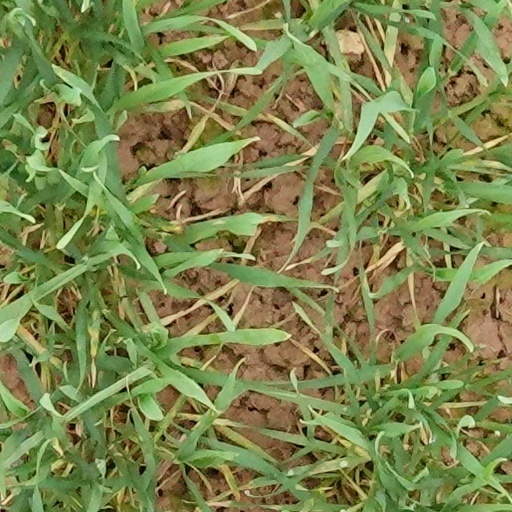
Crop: wheat